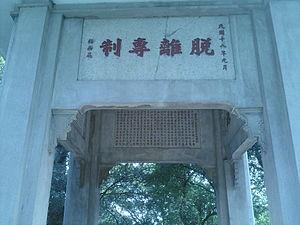
Le Pavillon de la Reconquête est un pavillon sur le Mont Jyutsau, à Canton, Guangdong, Chine.